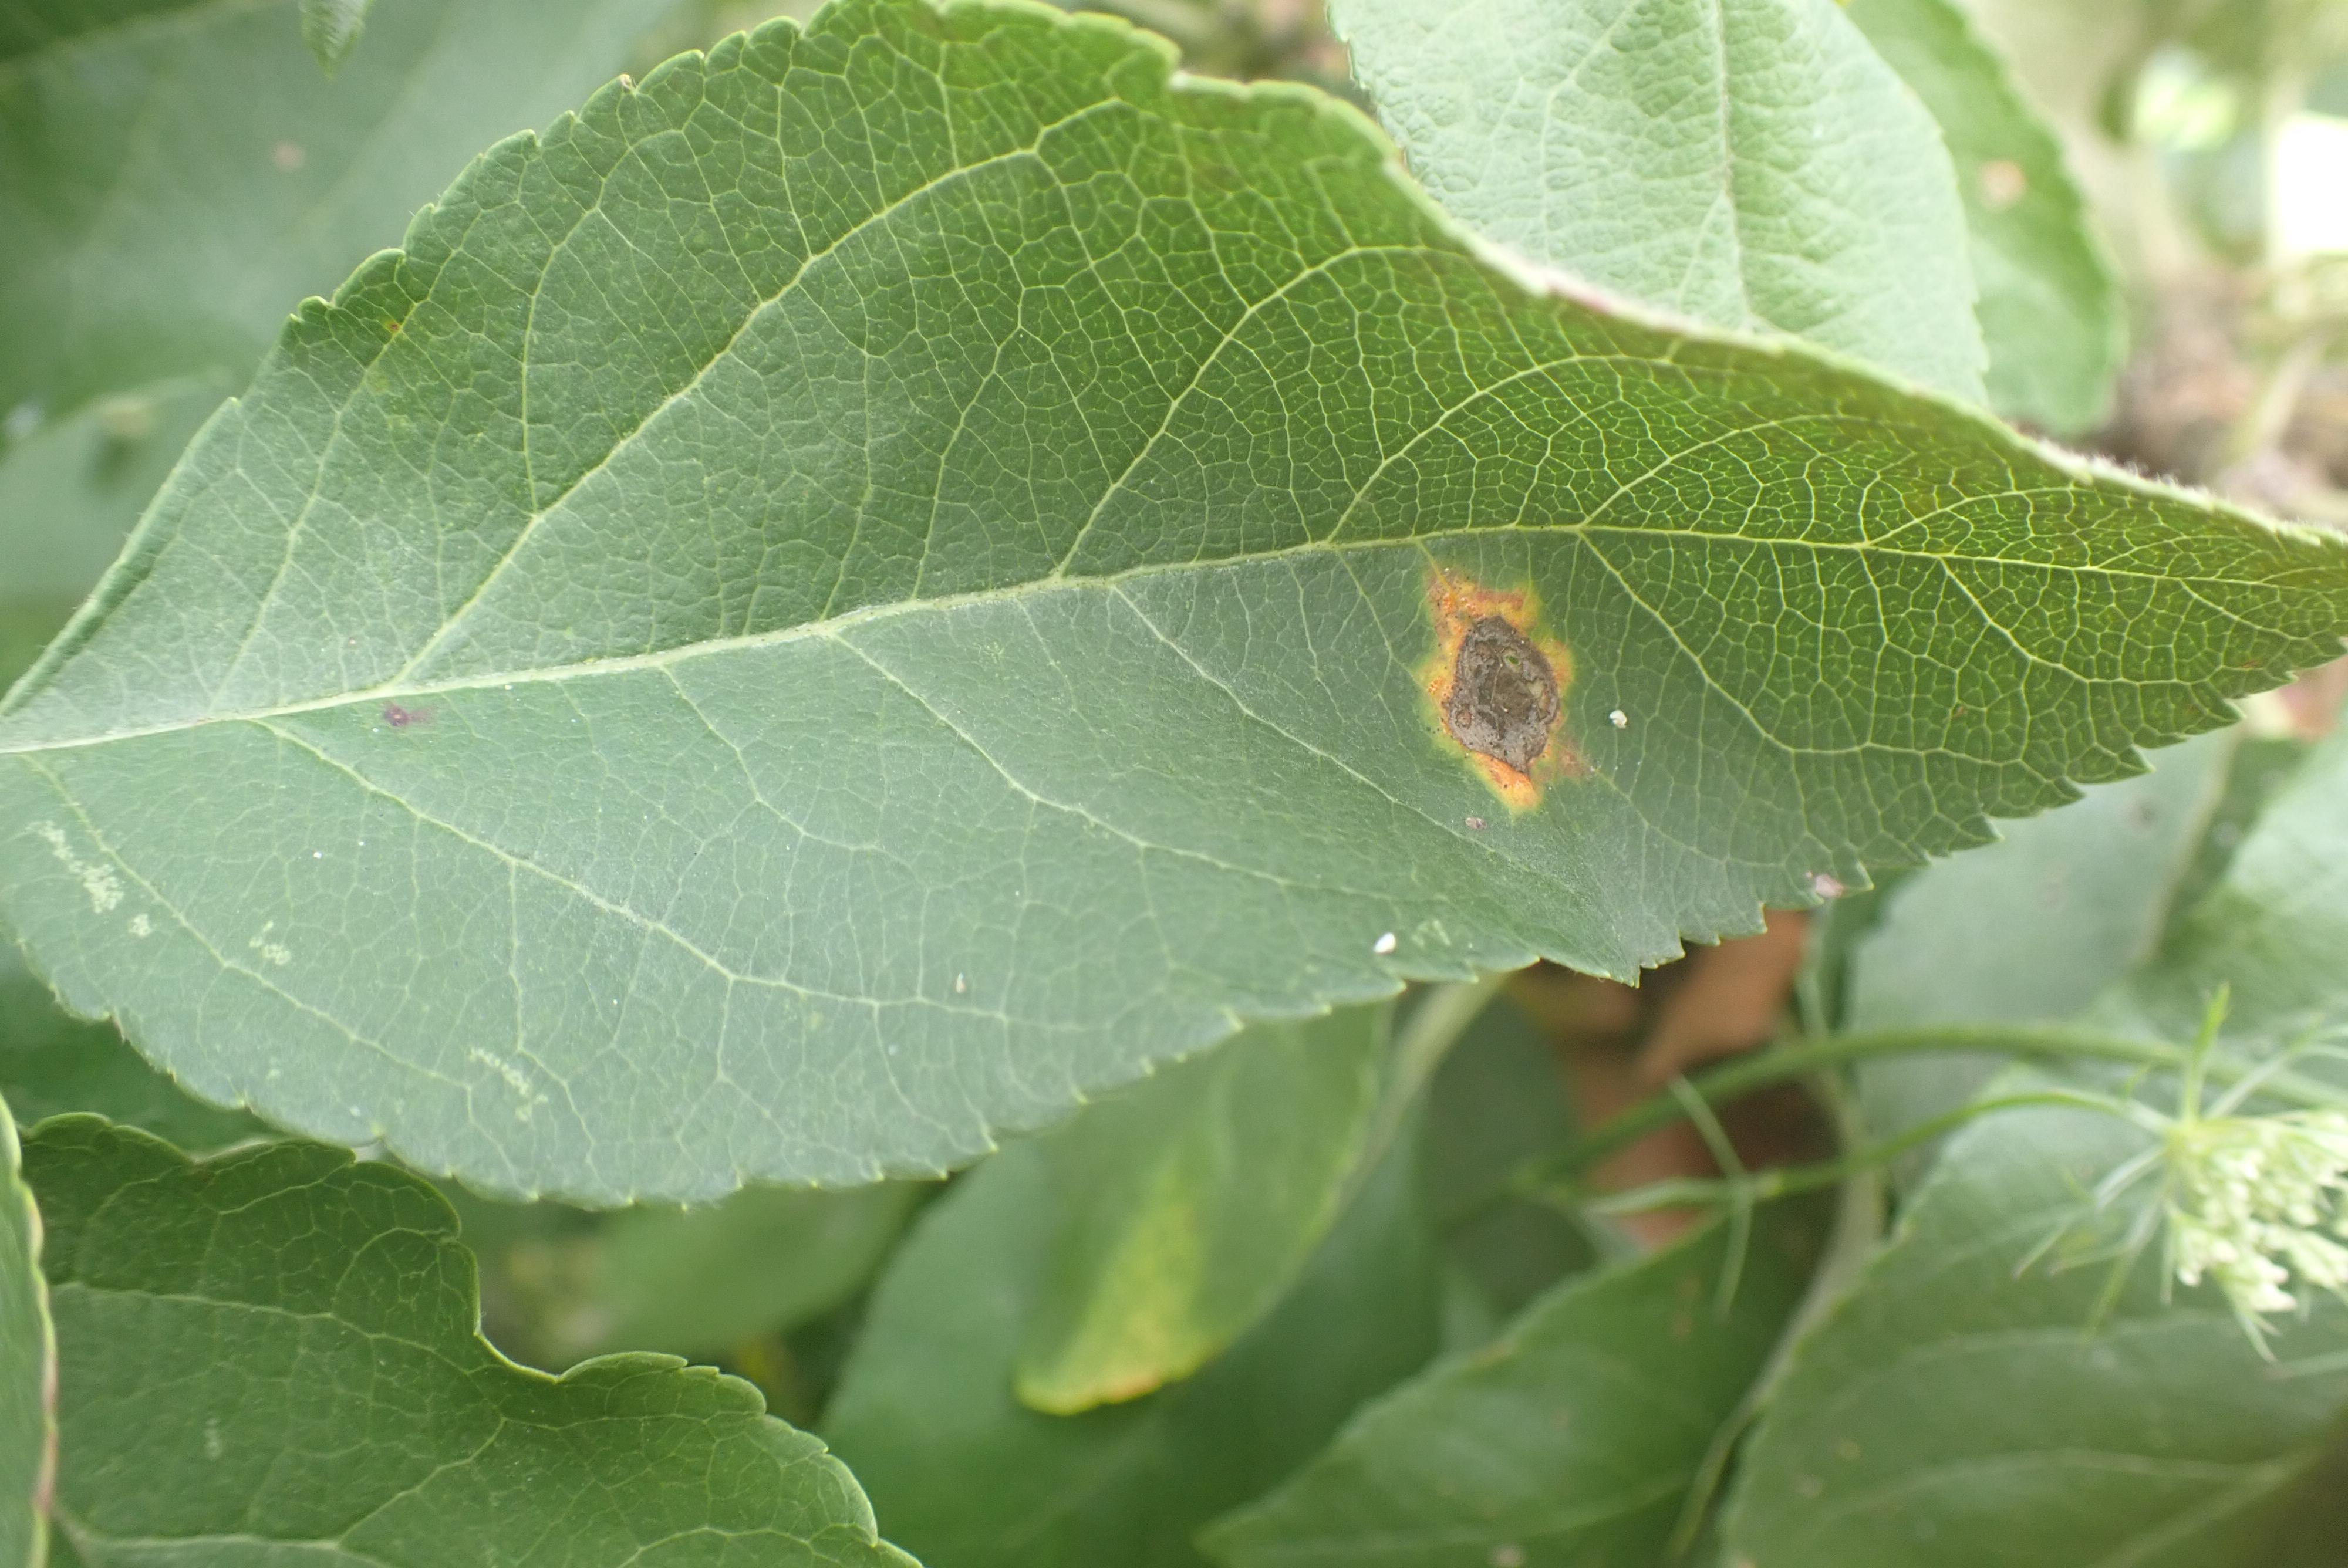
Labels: rust